Bandō Mitsugorō VIII

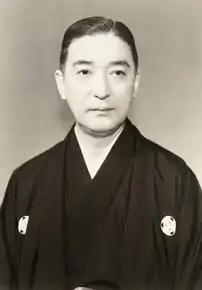

(19 October 1906 – 16 January 1975) was one of Japan's most revered kabuki actors from the 1930s until his death. He was a renowned and , specializing in particular in the style. He was officially designated as a "Living National Treasure" by the Japanese government in 1973.